Alexandra Palace television station

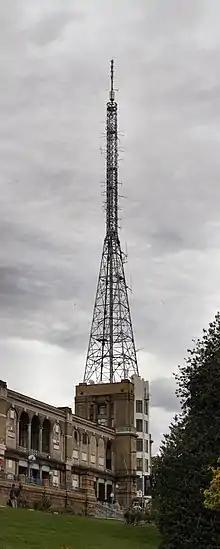
Alexandra Palace television tower, June 2012.

The Alexandra Palace television station in North London is the oldest television transmission site in the world. What was at the time called "high definition", (405-line) the world's first TV broadcasts on VHF were beamed from this mast from 1936 until the outbreak of World War II. It then lay dormant until it was used very successfully to foil the German Y-Gerät radio navigation system during the last stages of the Battle of Britain. After the war, it was reused for television until 1956, when it was superseded by the opening of the BBC's new main transmitting station for the London area at Crystal Palace. In 1982 Alexandra Palace became an active transmitting station again, with the opening of a relay transmitter to provide UHF television service to parts of North London poorly covered from Crystal Palace.